Kirchheim an der Weinstraße

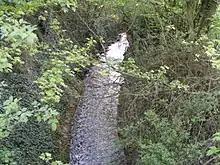
Eckbach before the B 271 underpass in Kirchheim

The municipality lies in the northwest of the Rhine-Neckar urban agglomeration. It sits at an elevation of just under 150 m above sea level near the north end of the German Wine Route. To the west rises the Haardt at the Palatinate Forest’s eastern edge, and to the east stretches the Upper Rhine Plain. Through the municipality, from west to east, flows the Eckbach, regionally known as "die Eck". Kirchheim an der Weinstraße belongs to the "Verbandsgemeinde" of Leiningerland, whose seat is in Grünstadt, although that town is itself not in the "Verbandsgemeinde".